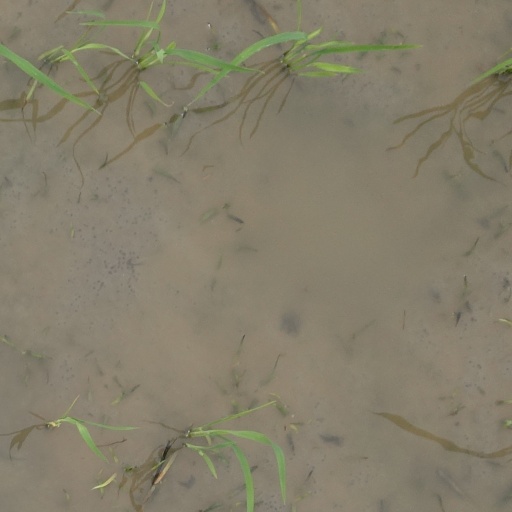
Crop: rice